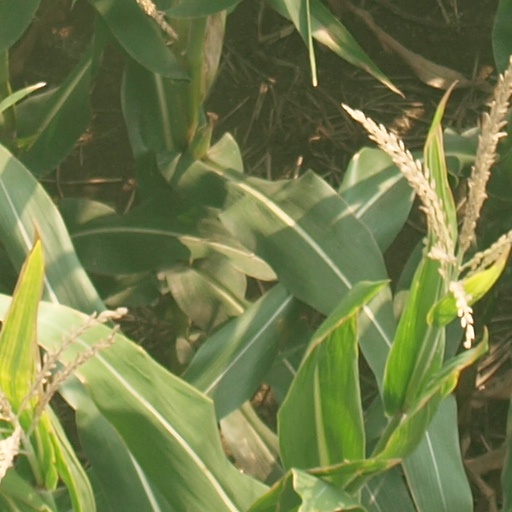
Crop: maize; corn